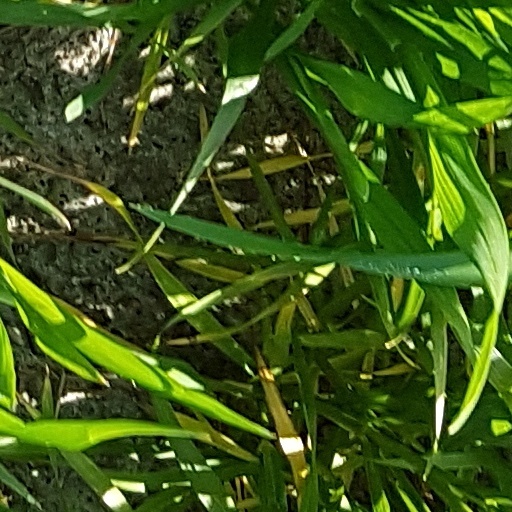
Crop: wheat